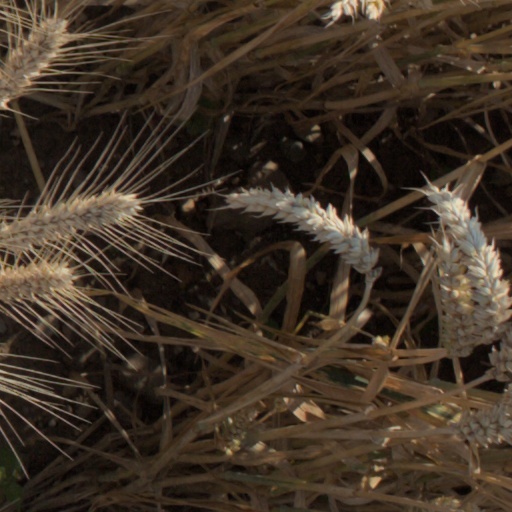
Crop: wheat